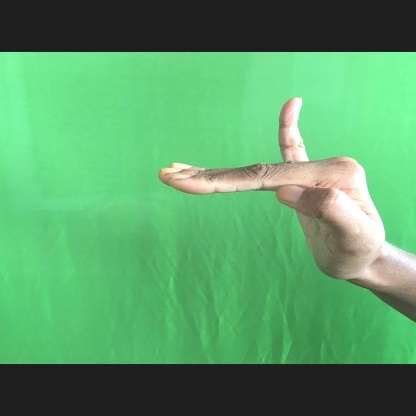
Mudra: Hamsapaksha